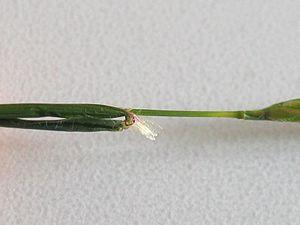
Anthoxanthum odoratum, la flouve odorante, est une espèce de plantes monocotylédones de la famille des Poaceae, sous-famille des Pooideae, originaire des régions tempérées de l'Ancien Monde.